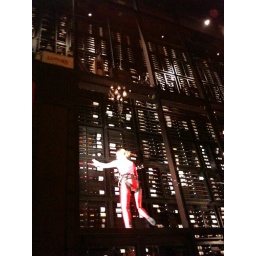
338/365. Women retrieving wine bottles from large wall of wine at a Brazilian steakhouse in Chicago.